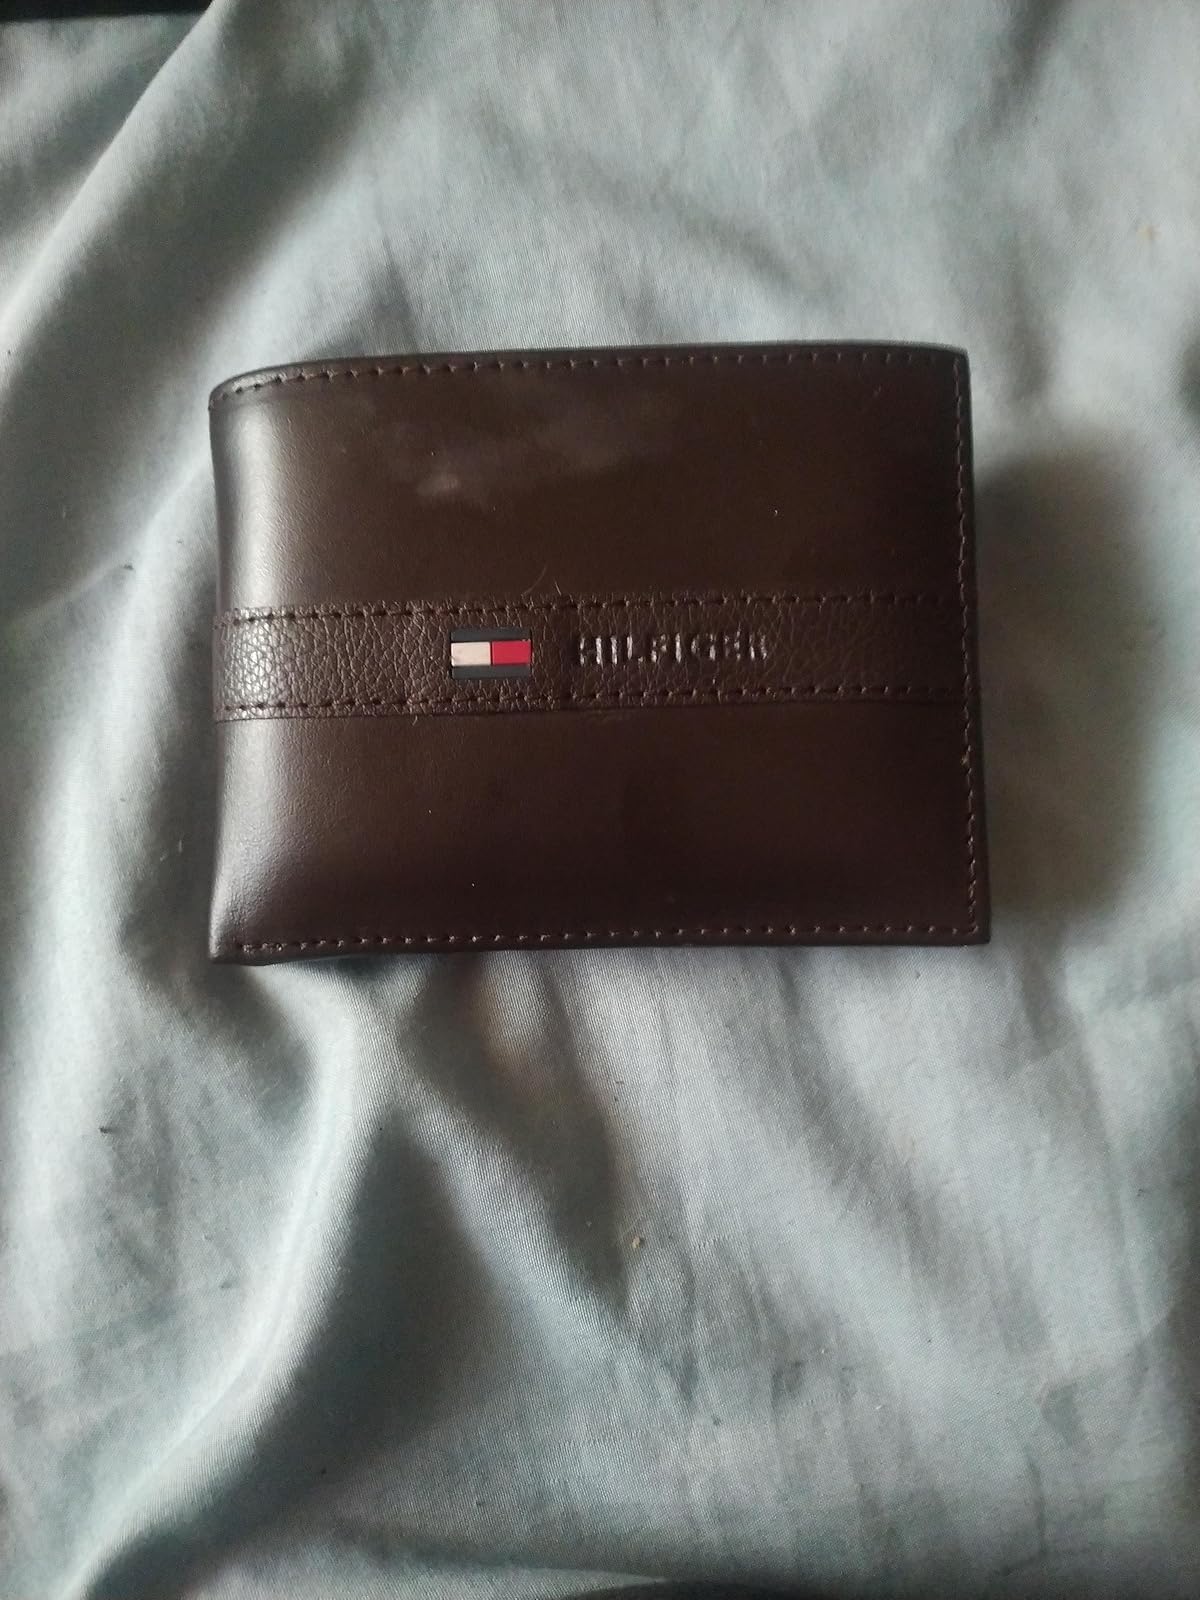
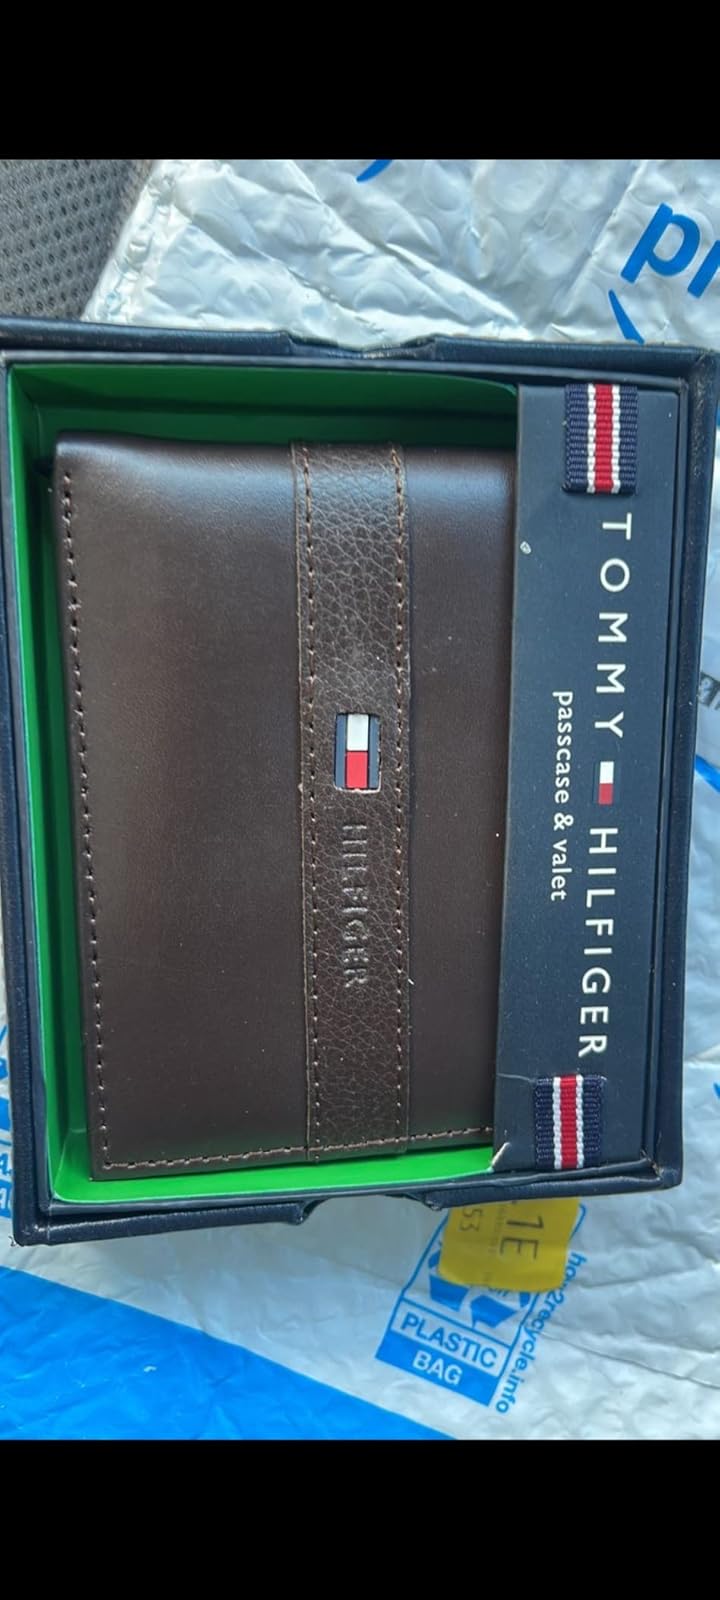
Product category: accessories_wallet
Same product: yes